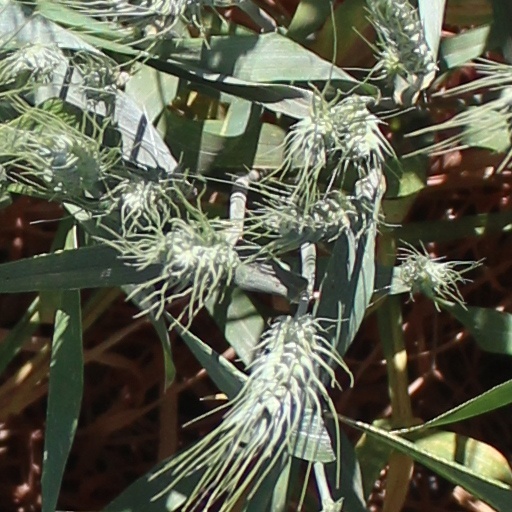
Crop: wheat